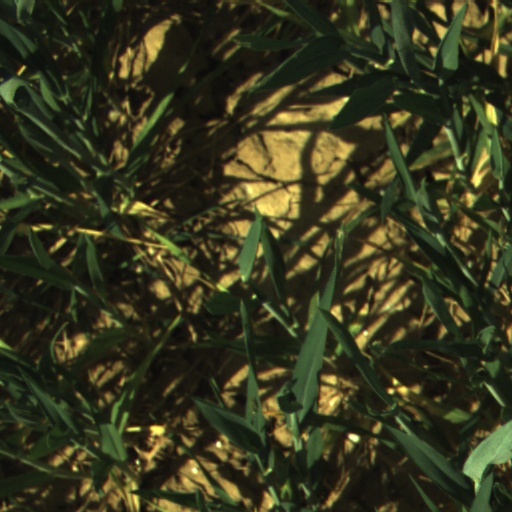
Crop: wheat